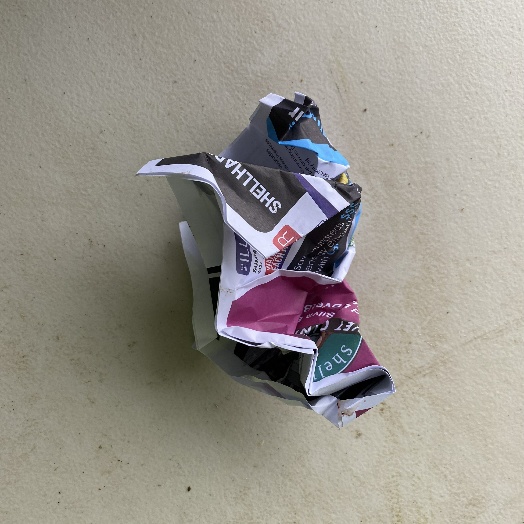
Label: Paper